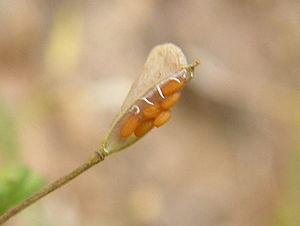
Le funicule est, en botanique, un organe formant un cordon vasculaire qui relie l'ovule, puis plus tard la graine, à la paroi de l'ovaire, au niveau du placenta. Constitué de faisceaux vasculaires à la base de l'ovule, il a pour fonction de transporter les sucs nourriciers, d'où son appellation impropre de « cordon ombilical ».